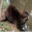
Label: otter